Uzbekistan national under-20 football team

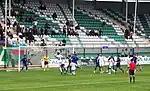
U-20 against Azerbaijan, 20 May 2009

The Uzbekistan national under-19 football team's debut in AFC Youth Championship was in the 2002 tournament in Qatar. Uzbekistan U-19 qualified for the tournament's knockout stages and in the quarter-final beat Syria 4–0. In the semi-final they faced Japan, losing 2–4 in a penalty shootout. In the third place match, the U-19 national team lost to Saudi Arabia. Their best performance in the AFC U-19 Championships was in 2008. In the 2008 AFC U-19 Championship the U-19 team finished runners-up, losing 1–2 in the final to UAE.